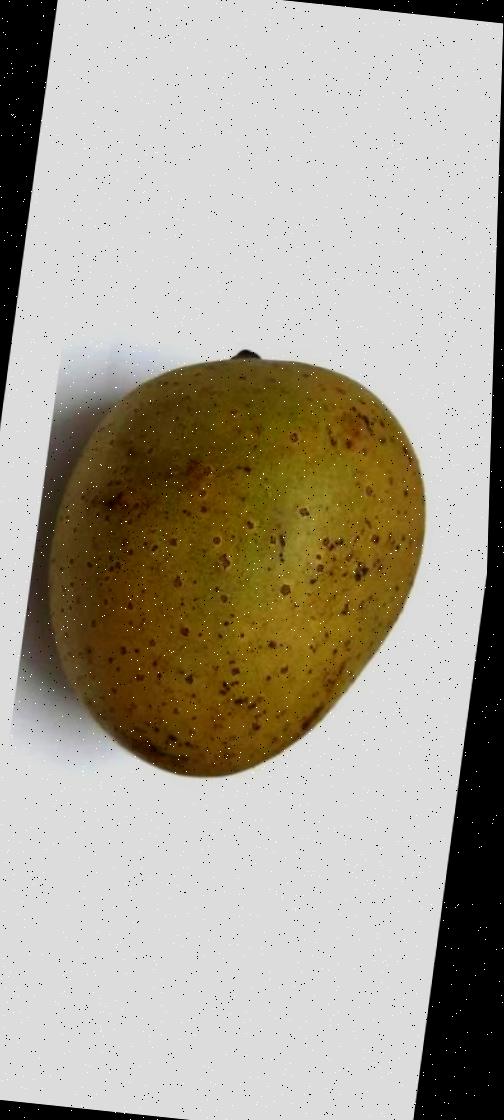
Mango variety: Gourmoti